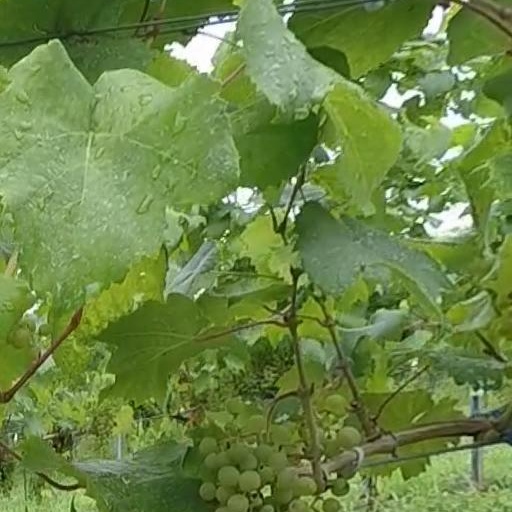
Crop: grape